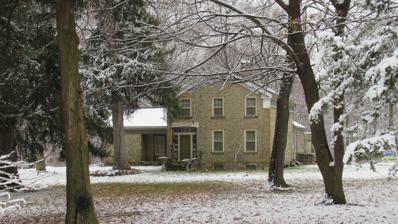
Building: William R. Kirby Sr. House
Country: United States of America
Year built: 1845
Historic house in Michigan, United States United States historic place William R. Kirby Sr. House U.S. National Register of Historic Places Michigan State Historic Site Show map of Michigan Show map of the United States Location 3771 State Road Adams Township Nearest city Hillsdale, Michigan Coordinates 41°55′36″N 84°34′41″W / 41.92667°N 84.57806°W / 41.92667; -84.57806 Area 3 acres (1.2 ha) Built 1845 ( 1845 ) Architectural style Greek Revival NRHP reference No. 82002836 Significant dates Added to NRHP July 20, 1982 Designated MSHS June 15, 1979 The William R. Kirby Sr. House (also known as the Kirby–Keefer House ) is a private house located at 377 State Road in Hillsdale, Michigan . It was designated a Michigan State Historic Site in 1979 and listed on the National Register of Historic Places in 1982. It is one of the few early cobblestone houses extant in Michigan. History William Kirby Sr. was born near Leeds, England in 1805. He married Hannah Sykes, and the couple emigrated to the United States in 1827. After living in New York and Ohio , in 1835 they moved to Hillsdale County to homestead, one of the first families to settle in the area. In the 1840s, William and Hannah constructed this house. It took three years to gather the cobbles used in construction. Hannah Kirby died in 1876 and William in 1888, by which time their homestead had grown to 240 acres. The house was eventually passed on to William Kirby Jr. The house was later owned by Robert Keefer. Description The Kirby House is a two-story Greek Revival with a gable roof and single story additions on the side and rear. The house is constructed of fieldstone faced with parallel rows of cobblestones, with cut sandstone quoins , lintels, and sills. Images William Kirby, Sr. Hannah Kirby Historic image from 1982 References